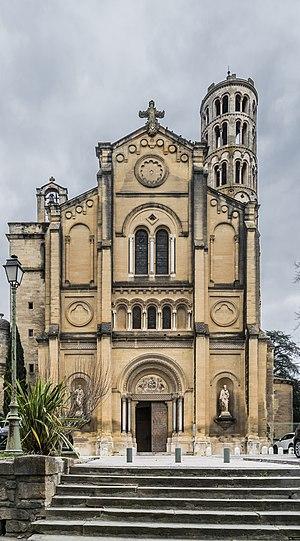
La cathédrale Saint-Théodorit est une ancienne cathédrale catholique située à Uzès dans le département du Gard, en France. Construite à partir de 1090, elle était le siège de l'ancien diocèse d'Uzès jusqu'à la Révolution.